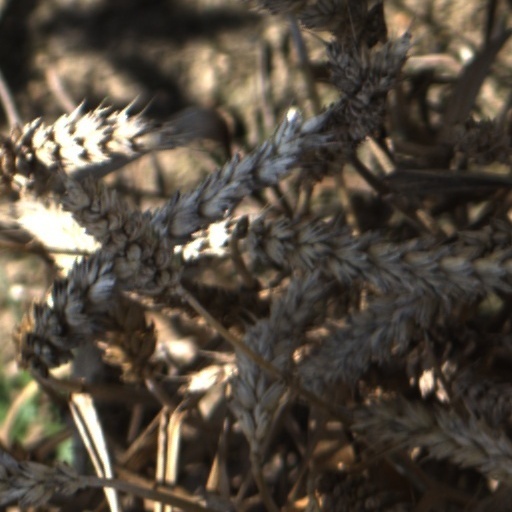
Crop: wheat